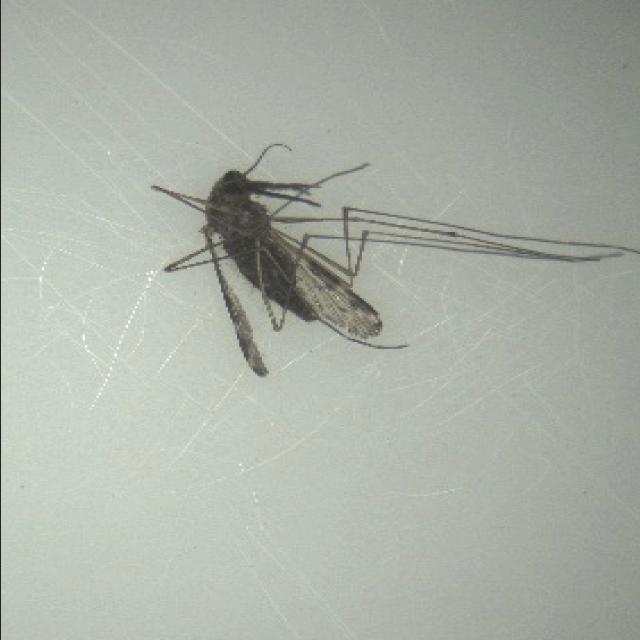
Species: anopheles_sinensis